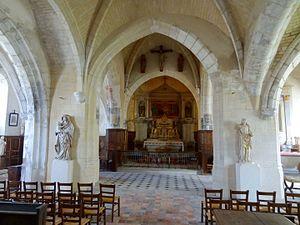
Intérieur de l'église - voir titre.
L'église Saint-Gervais-et-Saint-Protais est une église catholique paroissiale située à Vaudancourt, dans le département de l'Oise, en France. C'est un petit édifice de style majoritairement gothique flamboyant, construit à la première moitié du XVIᵉ siècle sur la base d'un édifice de plan cruciforme du début du XIIIᵉ siècle. Seul le croisillon nord et le clocher en bâtière, qui constitue en même temps l'élément le plus remarquable de l'église, ont été laissés en place. Même la base du clocher, en même temps croisée du transept, a été entièrement reprise en sous-œuvre, et paraît entièrement flamboyante à l'intérieur. Une chapelle a été ajoutée dans l'angle entre nef et croisillon nord, et la nef a été dédoublée par la construction d'un collatéral du côté sud. Ces travaux ont probablement été achevés en 1544. Puis la nef a été voûtée d'ogives. Sa largeur considérable alliée à une faible hauteur motivèrent la soustraction d'un étroit couloir à la superficie de la nef du côté nord. C'est là l'une des particularités de l'église de Vaudancourt, avec la faible profondeur de l'abside quadrangulaire, et l'enfilade de quatre pignons au sud.